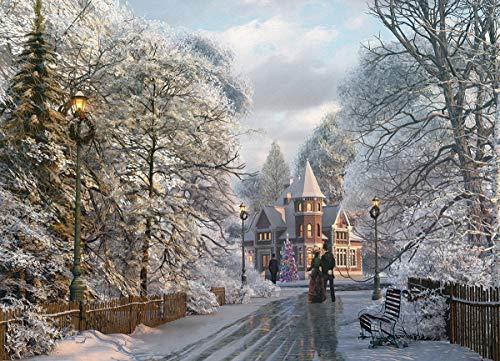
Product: Eurographics New England Christmas Stroll 1000-Piece Puzzle
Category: Toys & Games | Puzzles | Jigsaw Puzzles
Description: Great Condition.
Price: $20.64
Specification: ProductDimensions:19.2x26.5x0.1inches|ItemWeight:1.55pounds|ShippingWeight:1.6pounds(Viewshippingratesandpolicies)|DomesticShipping:ItemcanbeshippedwithinU.S.|InternationalShipping:ThisitemcanbeshippedtoselectcountriesoutsideoftheU.S.LearnMore|ASIN:B0095WH26E|Itemmodelnumber:EUROPZ-0425|Manufacturerrecommendedage:9-15years